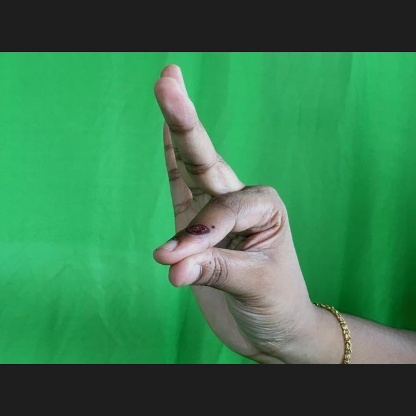
Mudra: Hamsasyam